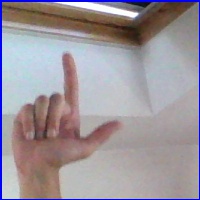
Letra: L